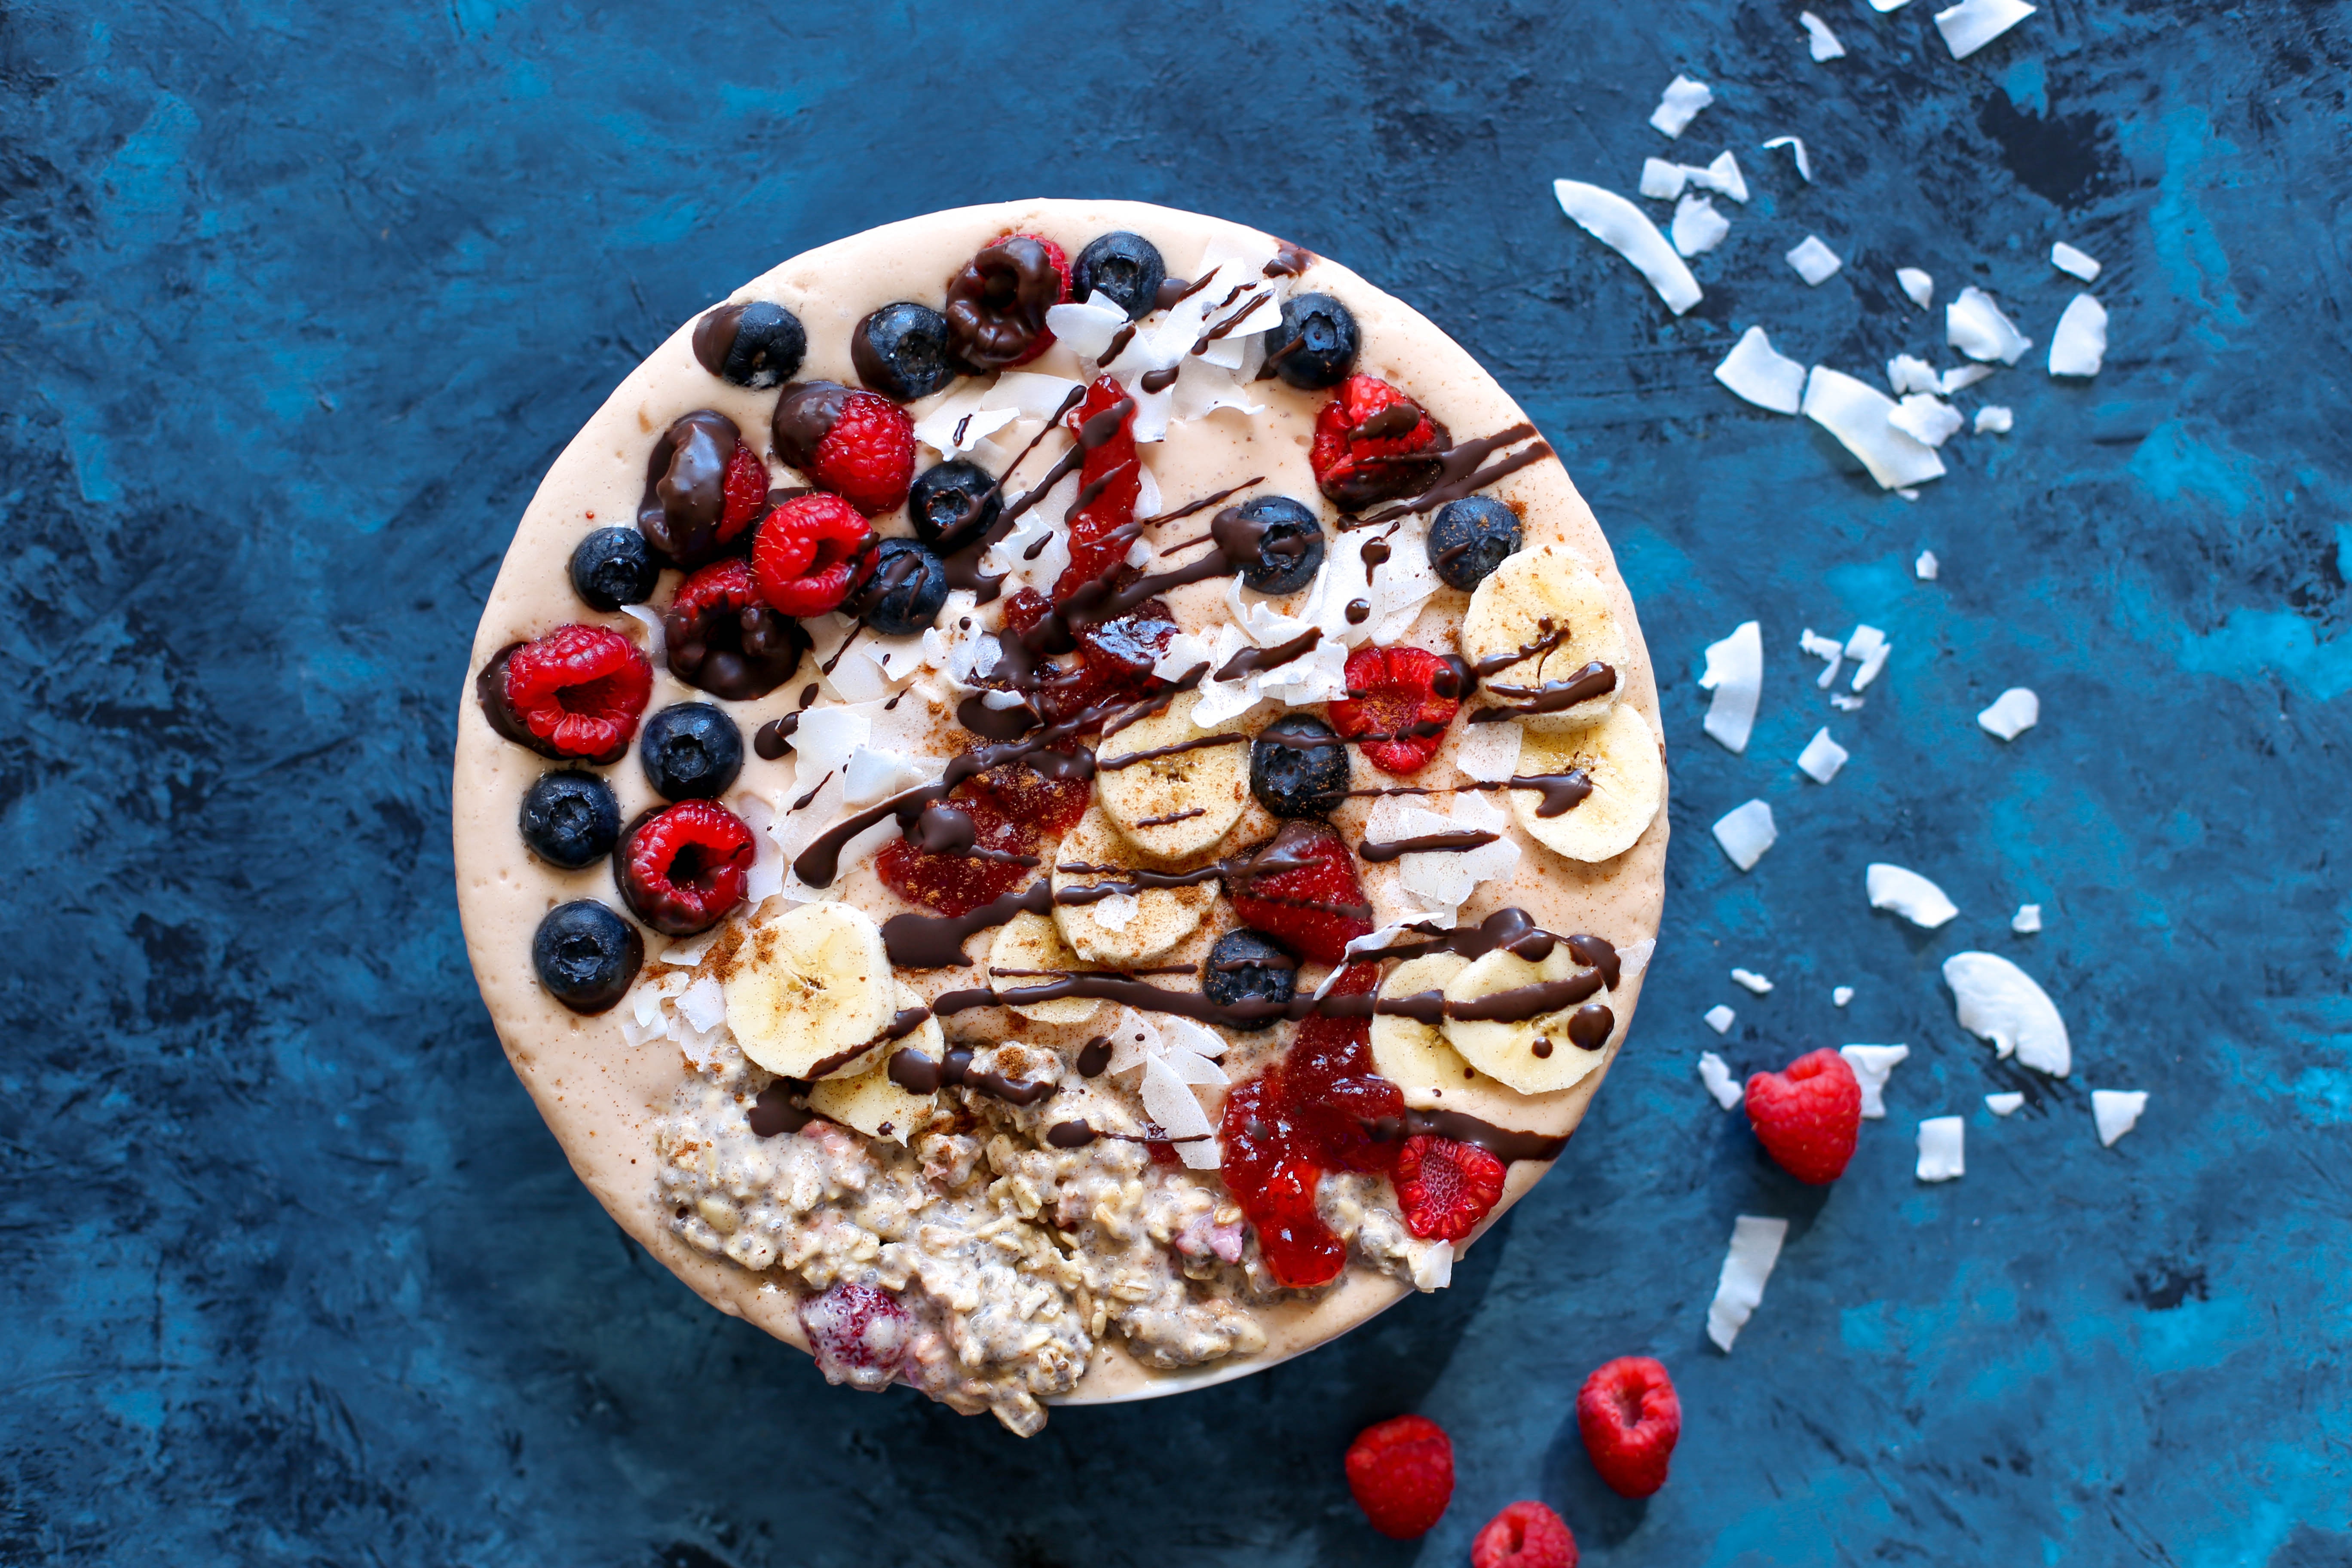
dish, food, cuisine, pavlova, ingredient, berry, breakfast, meal, dessert, vegetarian food, fruit, superfood, produce, recipe, mascarpone, dairy, snack, frozen dessert, blueberry, flatbread, strawberry, frutti di bosco, breakfast cereal, brunch, baked goods